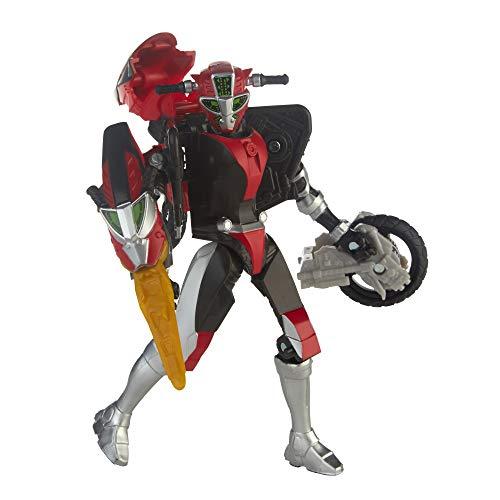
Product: Power Rangers Beast Morphers Cruise Beastbot 6-inch-Scale Action Figure Toy Inspired by The TV Show
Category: Toys & Games | Toy Figures & Playsets | Action Figures
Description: POWER RANGERS BEAST MORPHERS CRUISE BEASTBOT FIGURE – Imagine the companion bot of the Red Ranger carrying him into action or fighting to protect the Morph-X with this 6-inch-scale figure, inspired by the Power Rangers Beast Morphers TV show.
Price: $13.36
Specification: ProductDimensions:1.9x8.5x8.2inches|ItemWeight:4.2ounces|ShippingWeight:5.6ounces(Viewshippingratesandpolicies)|ASIN:B07KQ1K7CV|Itemmodelnumber:E5927AS00|Manufacturerrecommendedage:4yearsandup